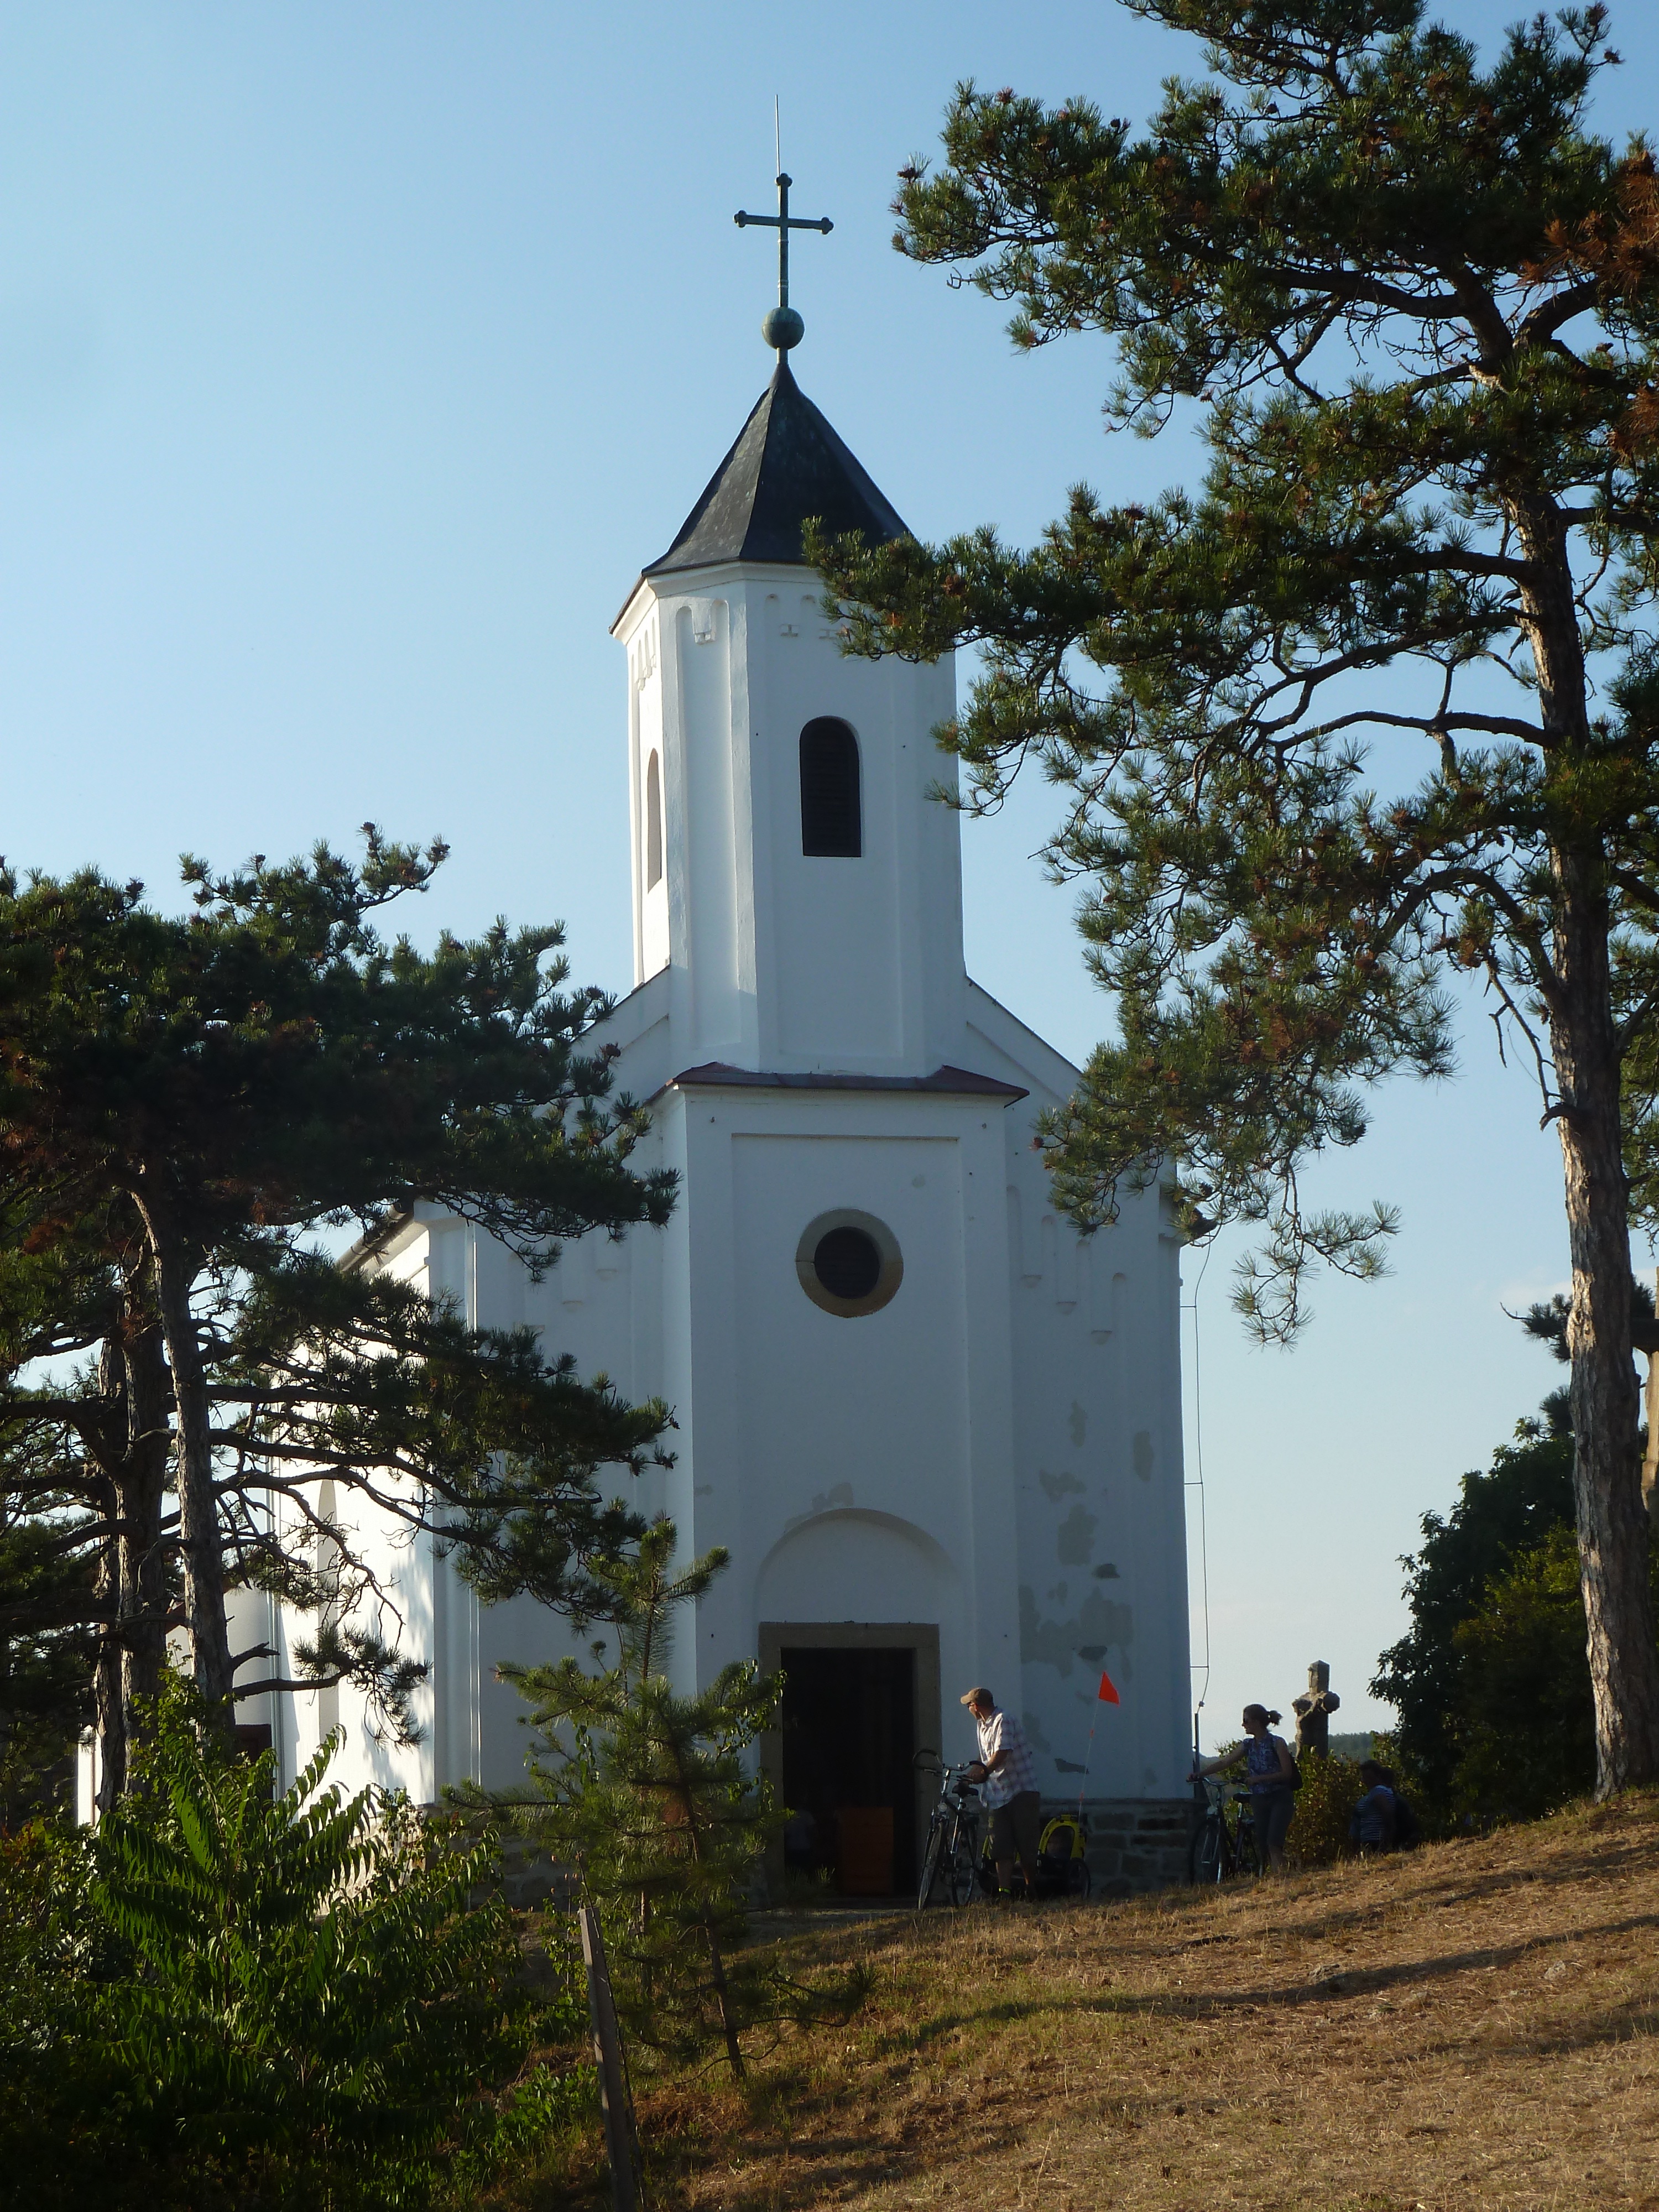
building, tower, church, chapel, place of worship, clock tower, bell tower, steeple, spanish missions in california, vonyarcvashegy